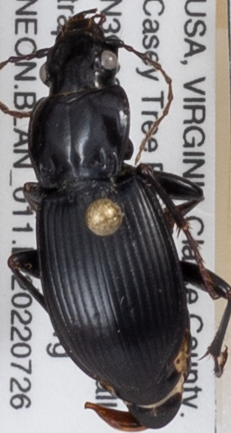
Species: Cyclotrachelus sigillatus
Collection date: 2022-07-26
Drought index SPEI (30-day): -0.198
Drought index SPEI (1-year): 0.38
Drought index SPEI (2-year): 0.534